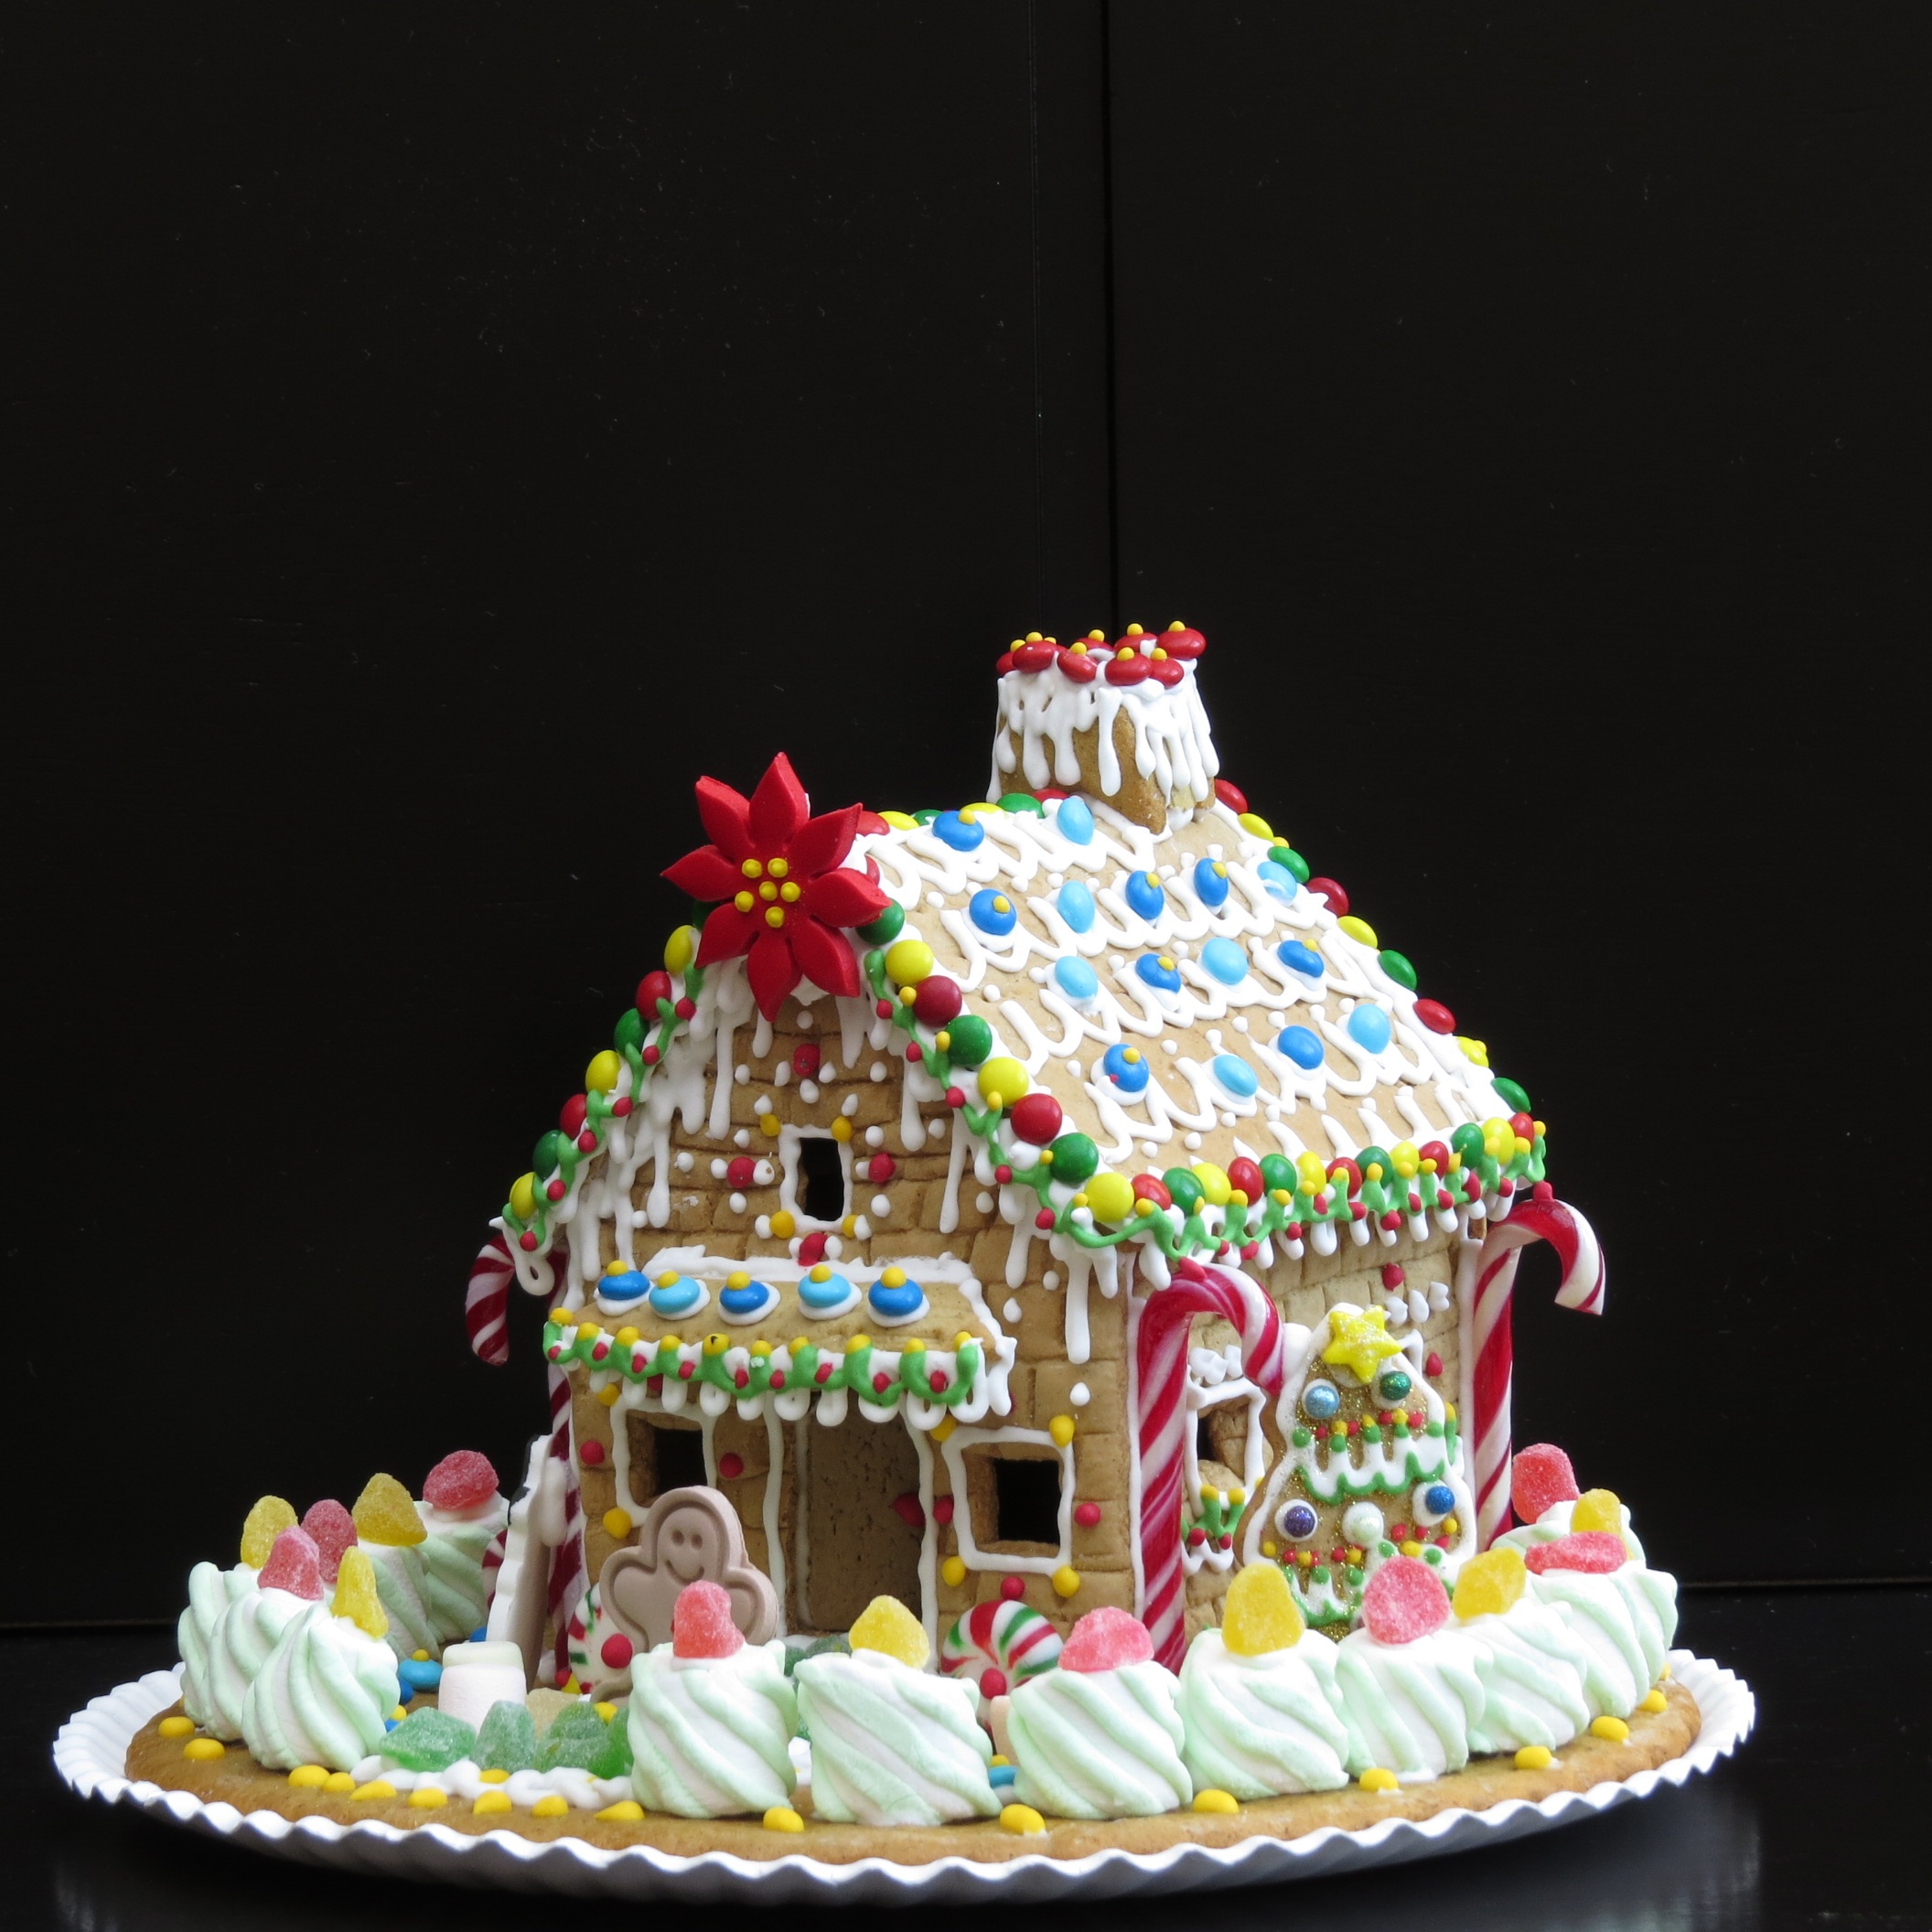
sweet, celebration, decoration, food, christmas, dessert, cake, birthday cake, christmas decoration, colors, icing, candy, ginger, gingerbread, baked goods, parties, alegre, buttercream, cake decorating, gingerbread house, christmas pastries, royal icing